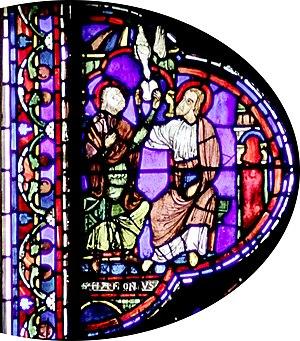
L’histoire de Saint Antoine du désert à Chartres est le vitrail de droite de la première baie du déambulatoire sud de la cathédrale Notre-Dame de Chartres, numéroté 030 dans le Corpus vitrearum. Il partage cette baie avec Notre-Dame de la Belle Verrière, à gauche dans la même baie.